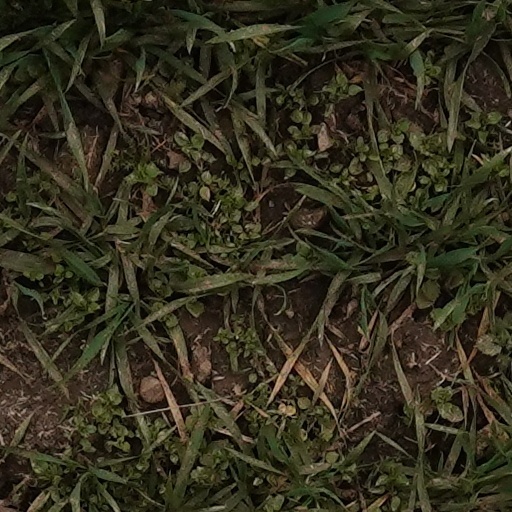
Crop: wheat